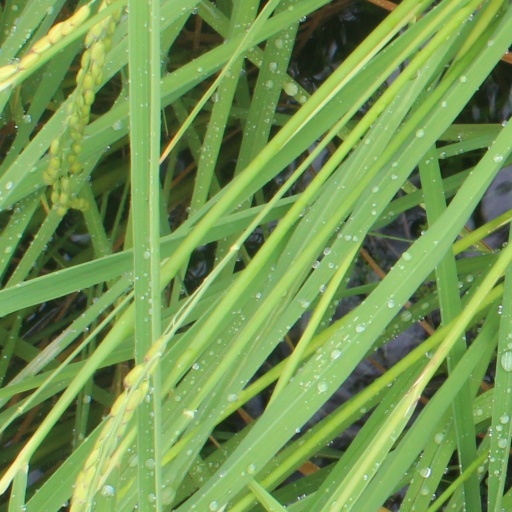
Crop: rice